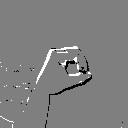
ASL letter: o